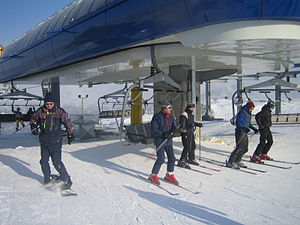
Skistar / Billeder
Skistar AB er en svensk virksomhed der ejer og driver skisportsanlæg i Sälen, Åre, Vemdalen oog Hammarbybacken i Sverige samt Hemsedal skisenter og Trysilfjellet i Norge.